Rutgers Campus Buses

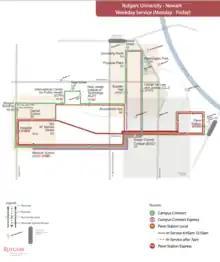
Rutgers Newark Bus System Map - Weekdays - Fall 2022

The Knight Mover operates when weekday buses stop running; it runs Monday through Thursday from 3:00AM to 6:00AM.